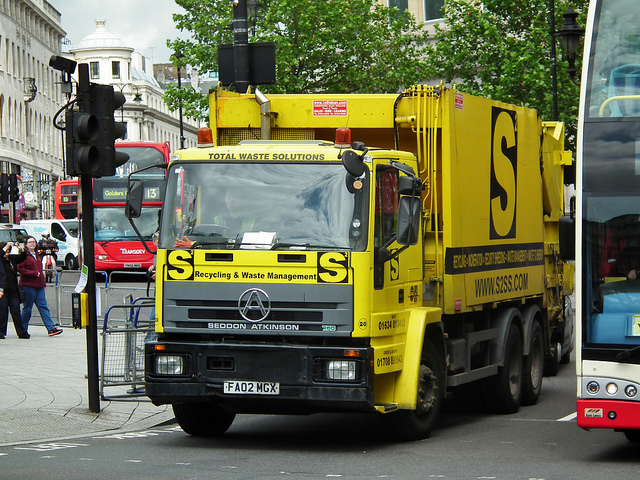
user: Given an image and a question. Answer the question in a short answer. Question: What type of truck is this? Short Answer:
assistant: garbage